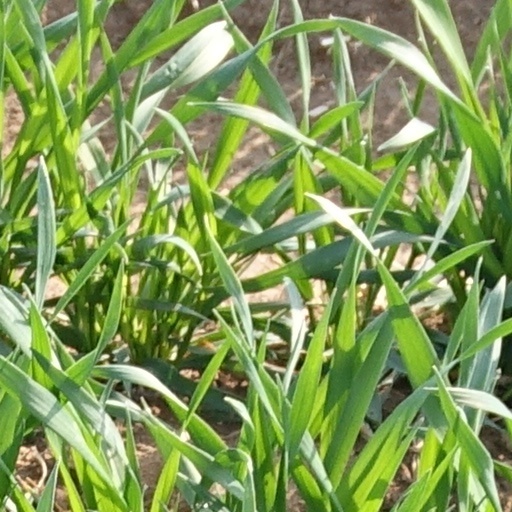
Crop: wheat